Olle Helander

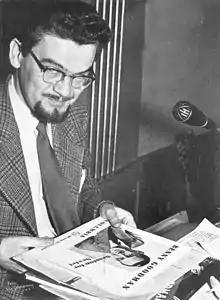
Helander in 1955

Olle Helander (2 August 1919 in Stockholm – 15 April 1976), Swedish music journalist, author, producer and presenter of radio and TV. From 1950 he was head of jazz at Sveriges Radio and 1956 took the initiative to Radiobandet. Material from the radio series Blueskvarter has since been released on CD. From 1965 he was hired as a TV producer responsible for the Swedish outtakes to Melodifestivalen during the end of the 60s.